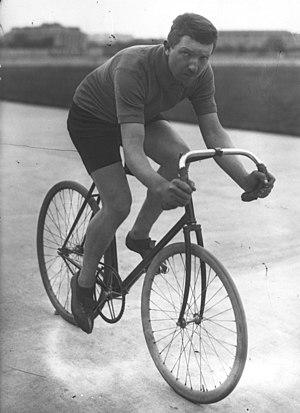
Darragon, portrait du coureur cycliste sur son vélo
Cette page présente et dresse les principaux accidents mortels survenus pendant les courses cyclistes. Elle comprend les accidents de cross-country eliminator, de cycliste sur piste, de cyclo-cross et de cyclisme sur route.
Louis Darragon, né le 6 février 1883 à Vichy, mort le 28 avril 1918 au Vélodrome d'hiver des suites d'un accident de course, est un coureur cycliste stayer français, spécialiste du demi-fond.
Le demi-fond est une compétition de cyclisme sur piste disputée derrière une moto sur des distances variables, en une ou plusieurs manches. Chaque coureur roule derrière un entraîneur à motocyclette. Ces dernières portent à l'arrière un rouleau contre lequel le coureur vient coller sa roue avant afin de profiter au maximum de l'entraînement. Les coureurs pratiquant le demi-fond sont nommés stayers et l'entraîneur est nommé le « pacemaker ».